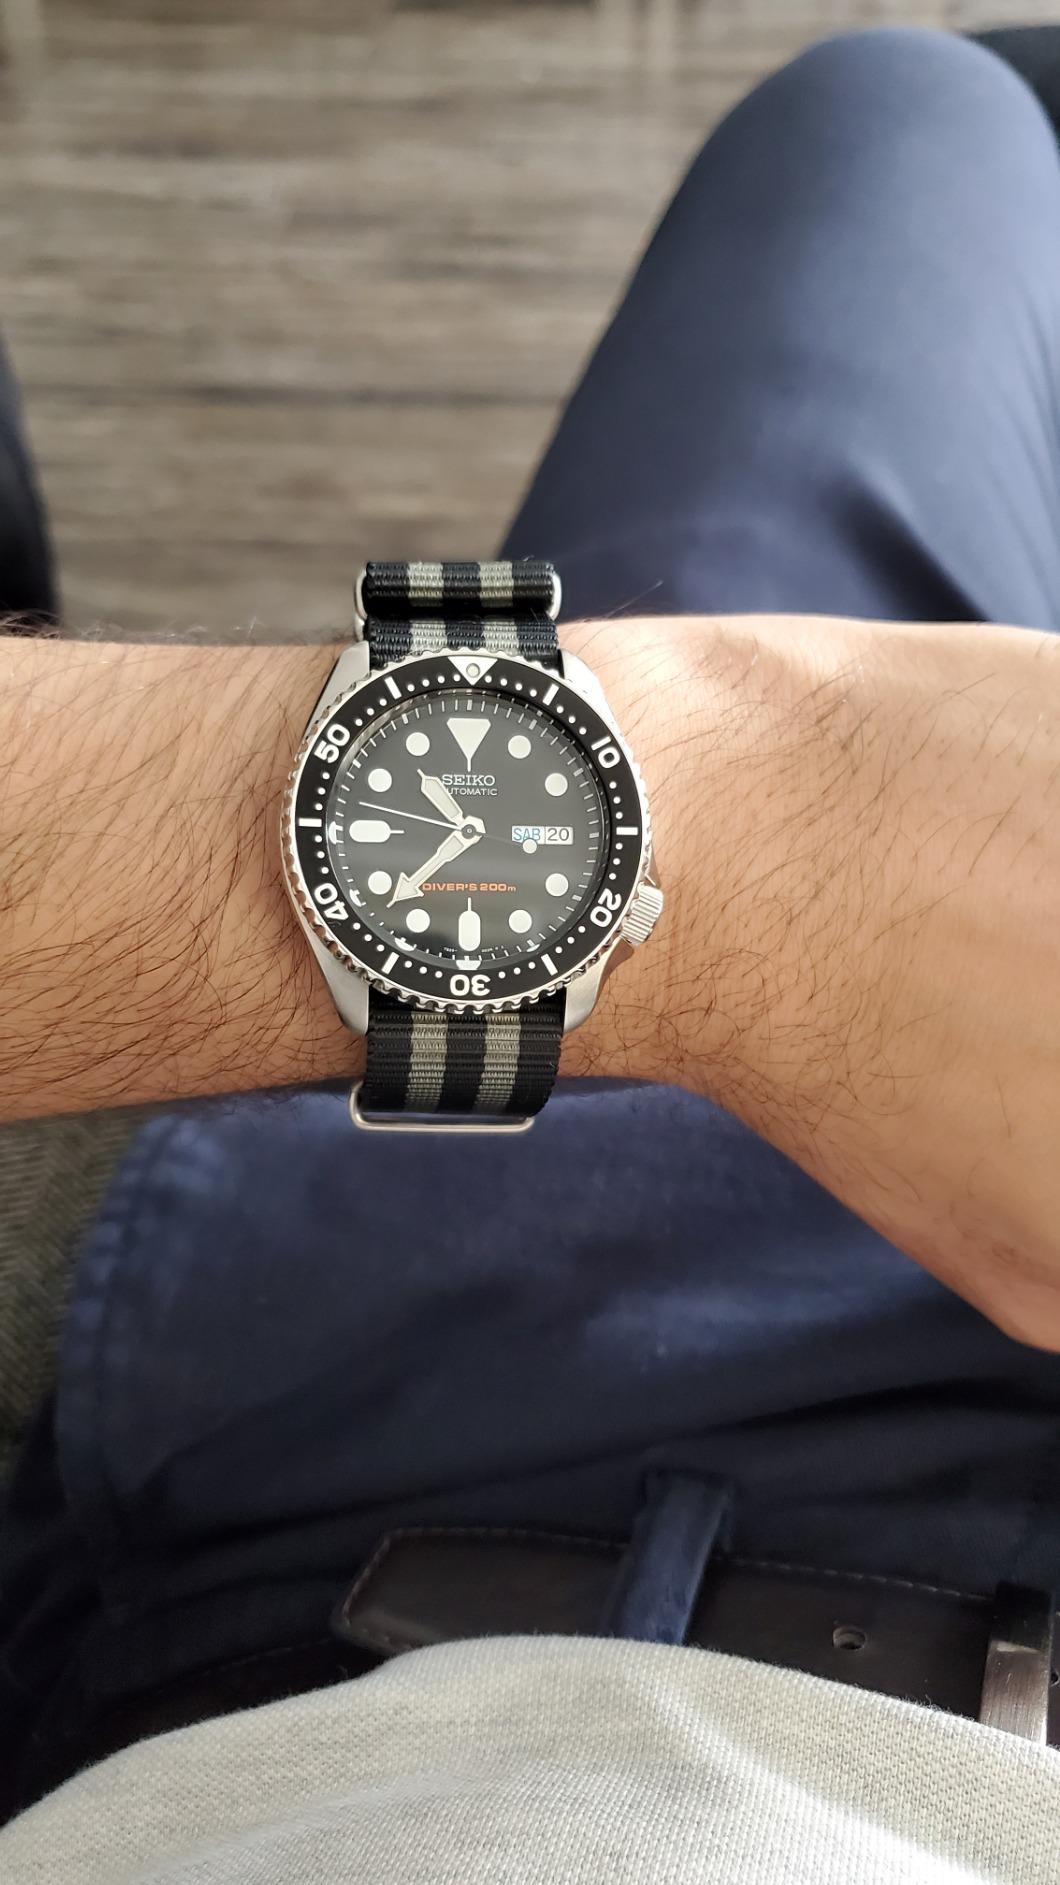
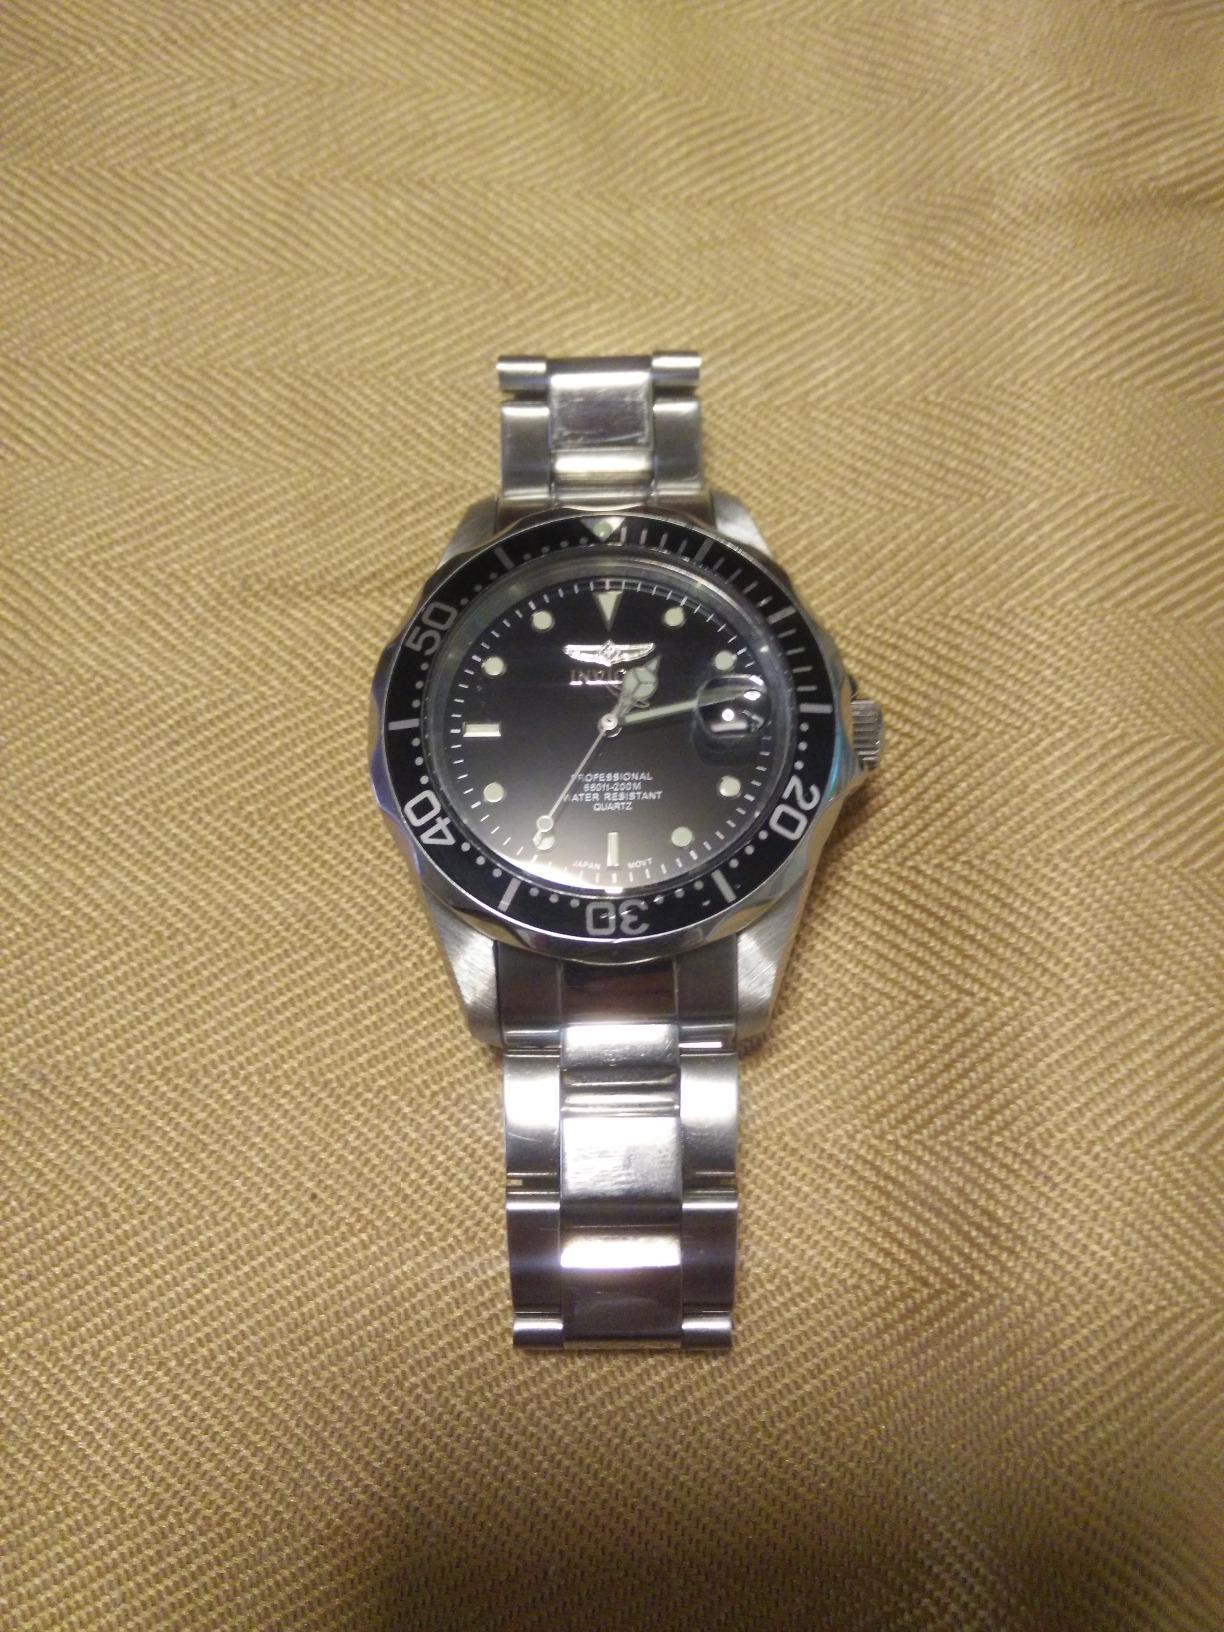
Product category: accessories_watch
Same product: no